Majhi Ramdas Tudu

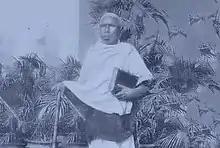

Majhi Ramdas Tudu (also known as Majhi Ramdas Tudu Reska) (c. 1854—1951) was a Santhali writer and educator. He is the most notable writer in the early period of Santhali literature. He wrote a book on the traditional Santhal rituals, named "Kherowal Bongso Dharam Punthi", in 1894. Every religion has its own book about their religion, culture, spiritual thoughts, and their ideas about life. He is the first person who captures the daily life of tribal Santhal peoples in his book. University of Calcutta honored him with the D.Litt title for his contribution to Santali literature and culture.